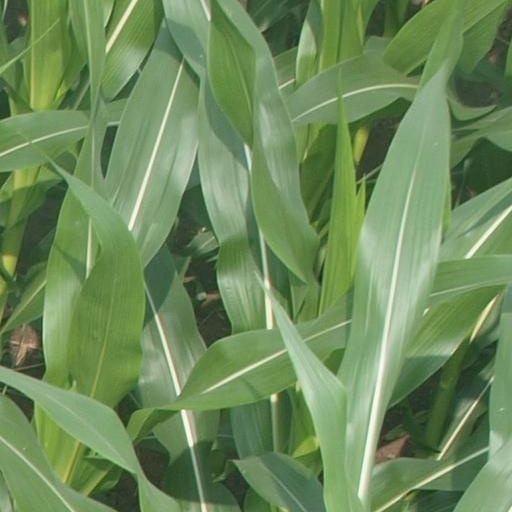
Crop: maize; corn